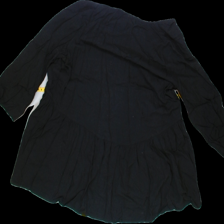
View: back
Type: Top
Category: Ladies
Brand: Amisu (New yorker)
Colors: Black
Material: 100% Viscose
Pattern: Plain
Cut: Regular
Size: S
Season: All
Trend: No trend
Stains: No
Price range: 50-100
Recommended usage: Reuse